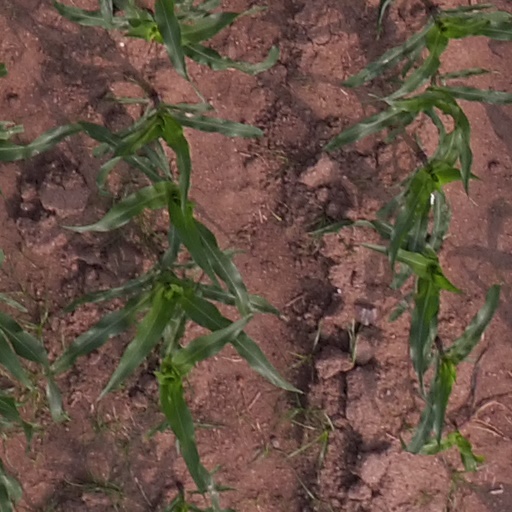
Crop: maize; corn